Ralph Waldo Emerson

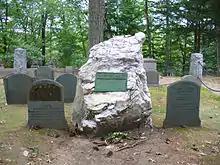
Emerson's grave – Sleepy Hollow Cemetery, Concord, Massachusetts

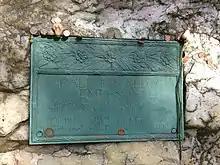
Emerson's grave marker

In late 1874, Emerson published an anthology of poetry entitled "Parnassus", which included poems by Anna Laetitia Barbauld, Julia Caroline Dorr, Jean Ingelow, Lucy Larcom, Jones Very, as well as Thoreau and several others. Originally, the anthology had been prepared as early as the fall of 1871, but it was delayed when the publishers asked for revisions.